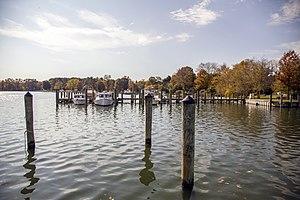
Oak Creek et le front de mer de Newcomb, Maryland, États-Unis